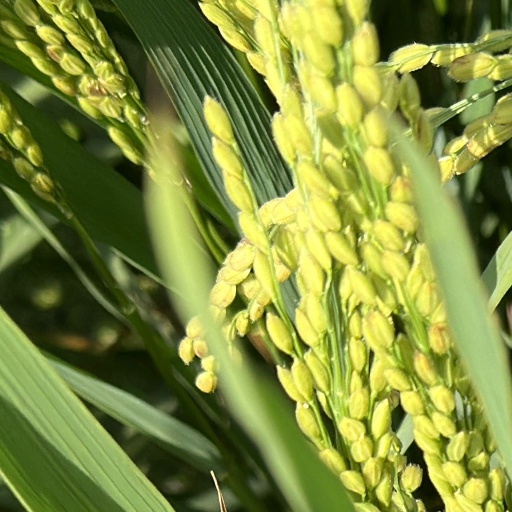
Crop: rice